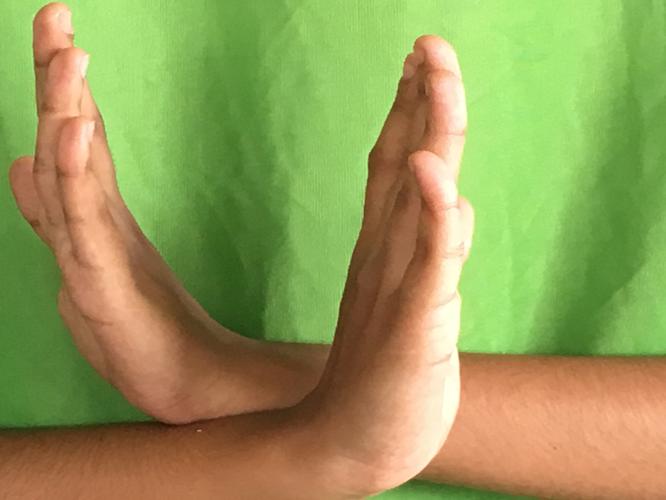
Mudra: Swastikam
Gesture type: double_hand